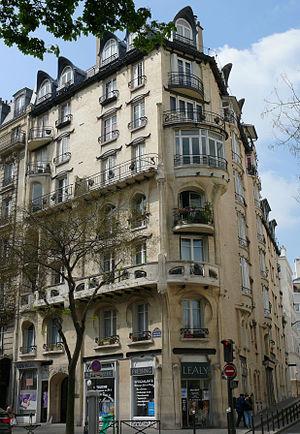
Paris 16 - Immeuble Jassédé
L'immeuble Jassedé est un immeuble de logements de style Art nouveau construit par l'architecte Hector Guimard en 1904-1905 pour le compte du promoteur Louis Jassedé. Il est situé dans le 16ᵉ arrondissement de Paris, au 142 avenue de Versailles et 1 rue Lancret.
Cet article recense les monuments historiques du 16ᵉ arrondissement de Paris, en France.